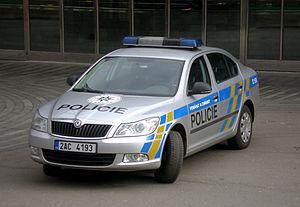
Škoda de la Police nationale tchèque
En République tchèque, il existe trois types de polices : la nationale, la police municipale ainsi que la police militaire.